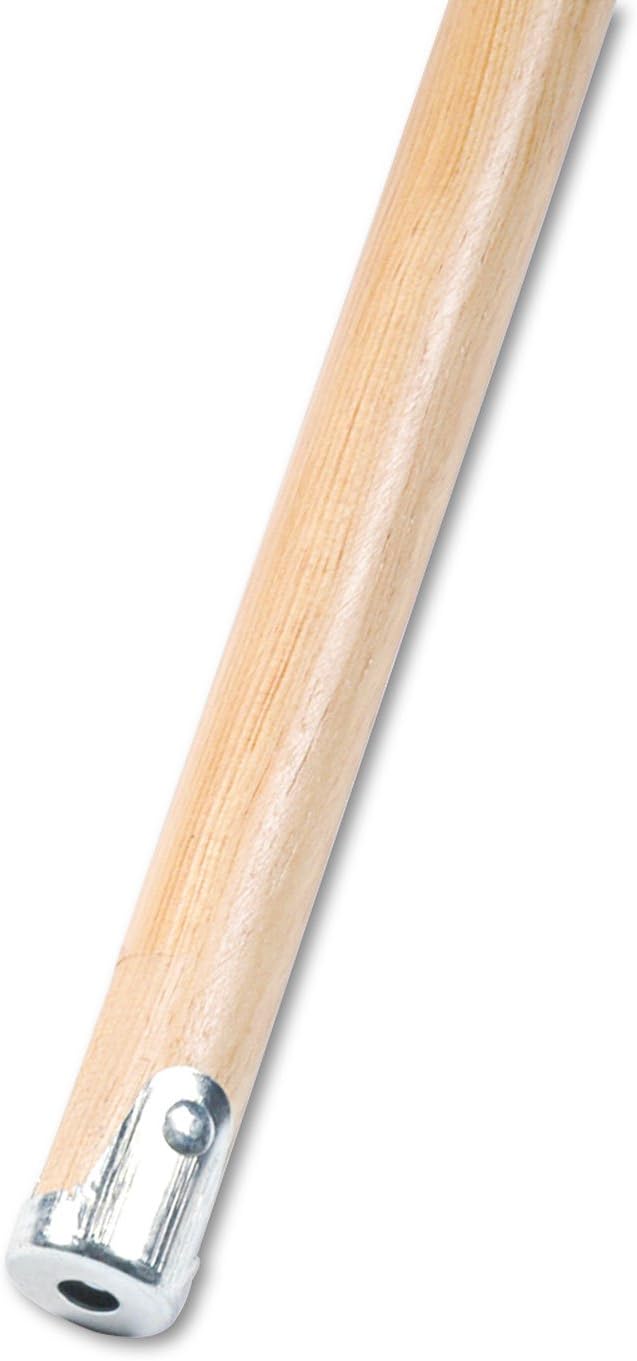
UNS834 - Unisan Lie-Flat Screw-In Mop Handle
Category: Amazon Home
UNISAN Lie-Flat Screw-In Mop Handle. Use with bolt head style lie-flat mop head.
Features: Lie-Flat Screw-In Mop Handle.